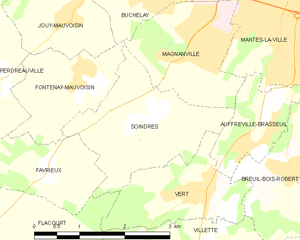
Carte des communes françaises Soindres